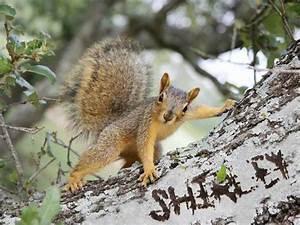
squirrel